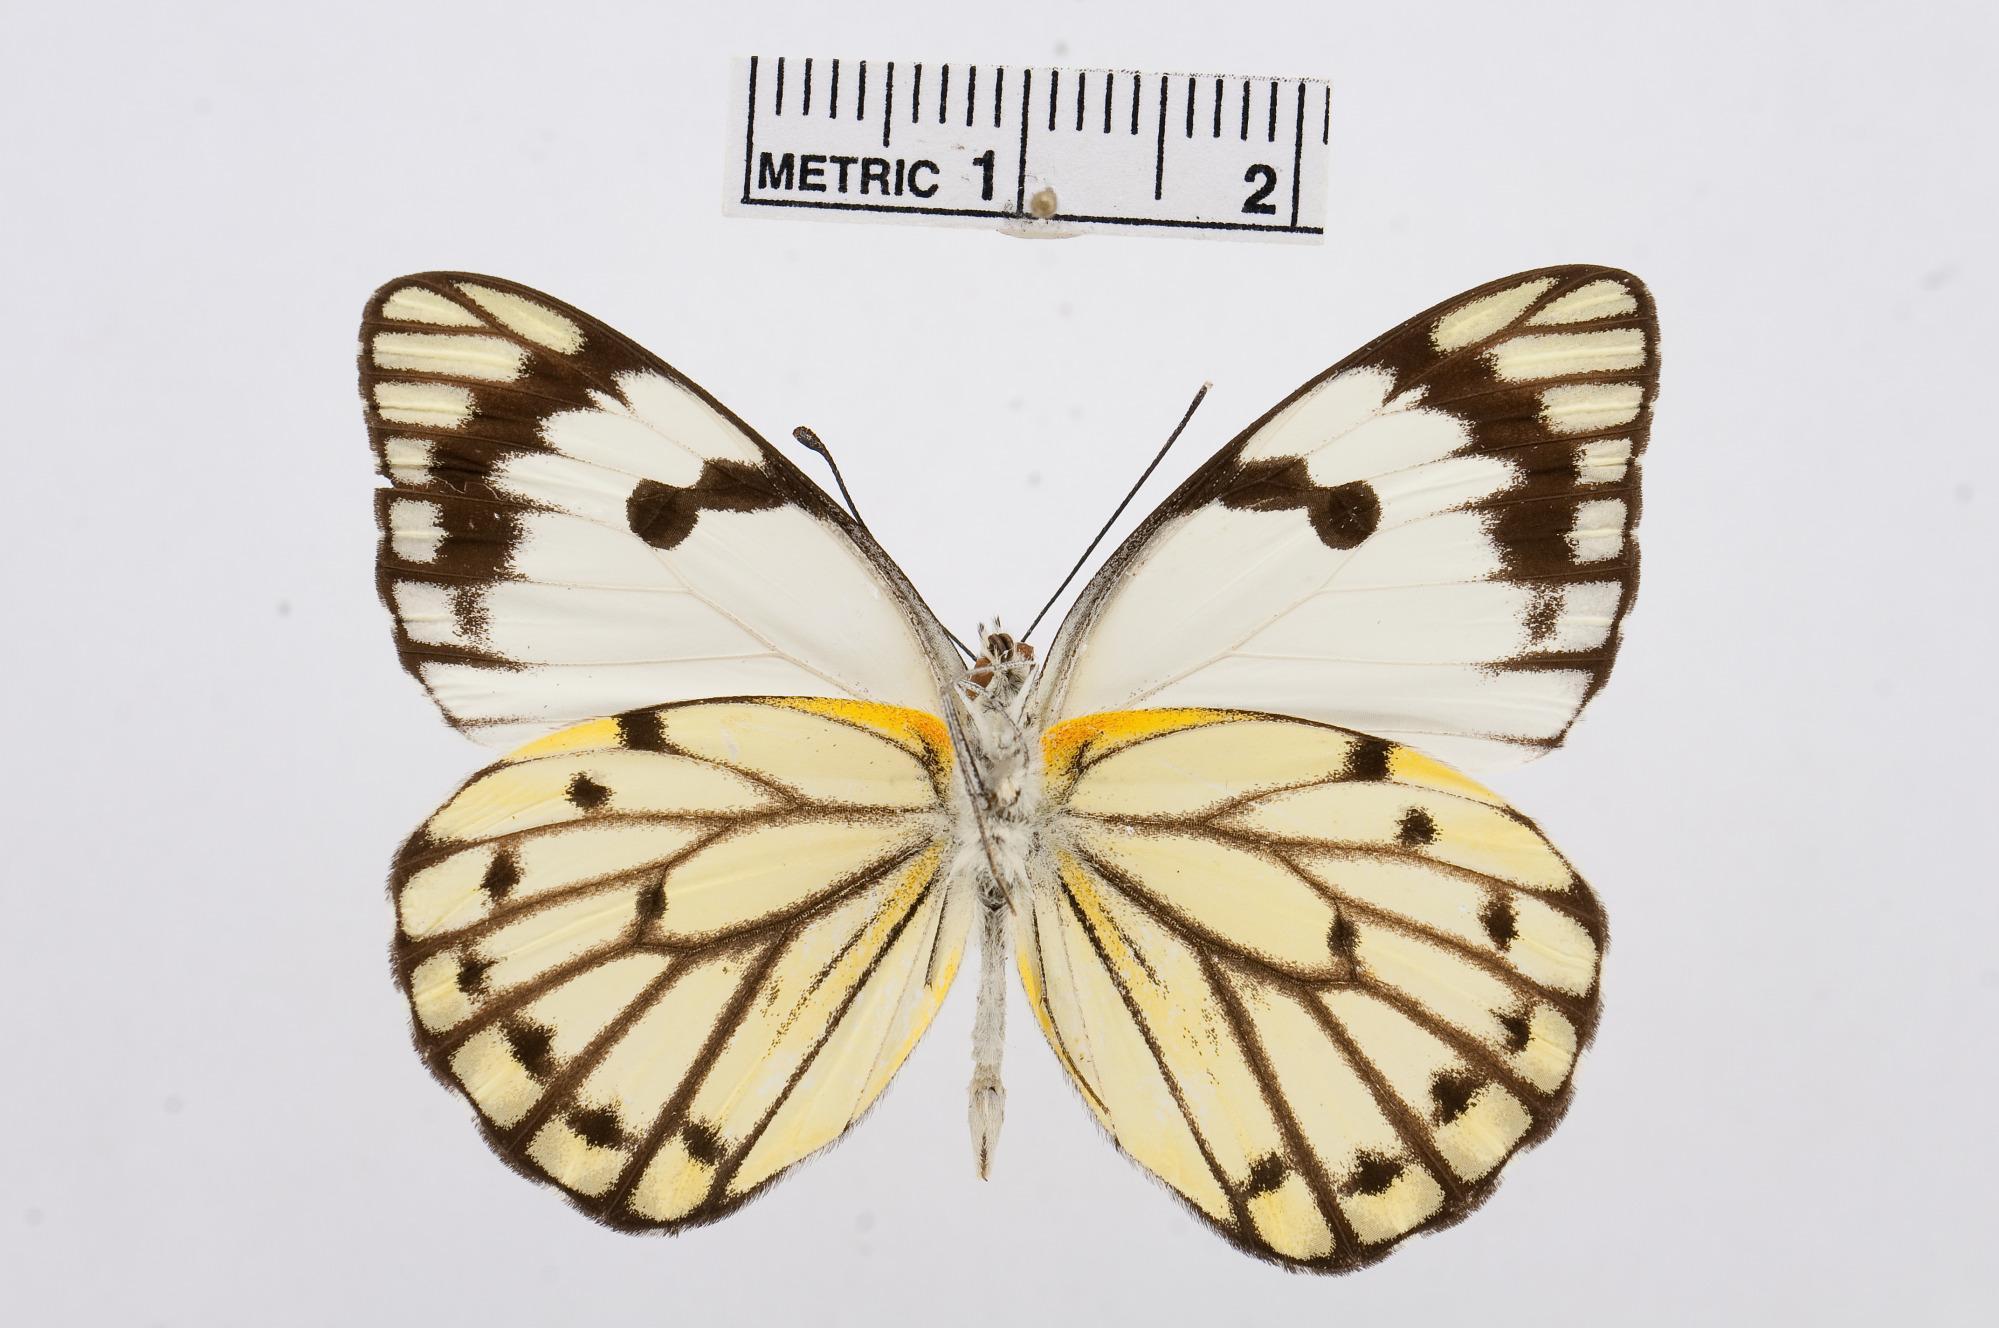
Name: Belenois subeida
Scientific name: Belenois subeida
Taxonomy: Animalia, Arthropoda, Hexapoda, Insecta, Lepidoptera, Pieridae, Pierinae